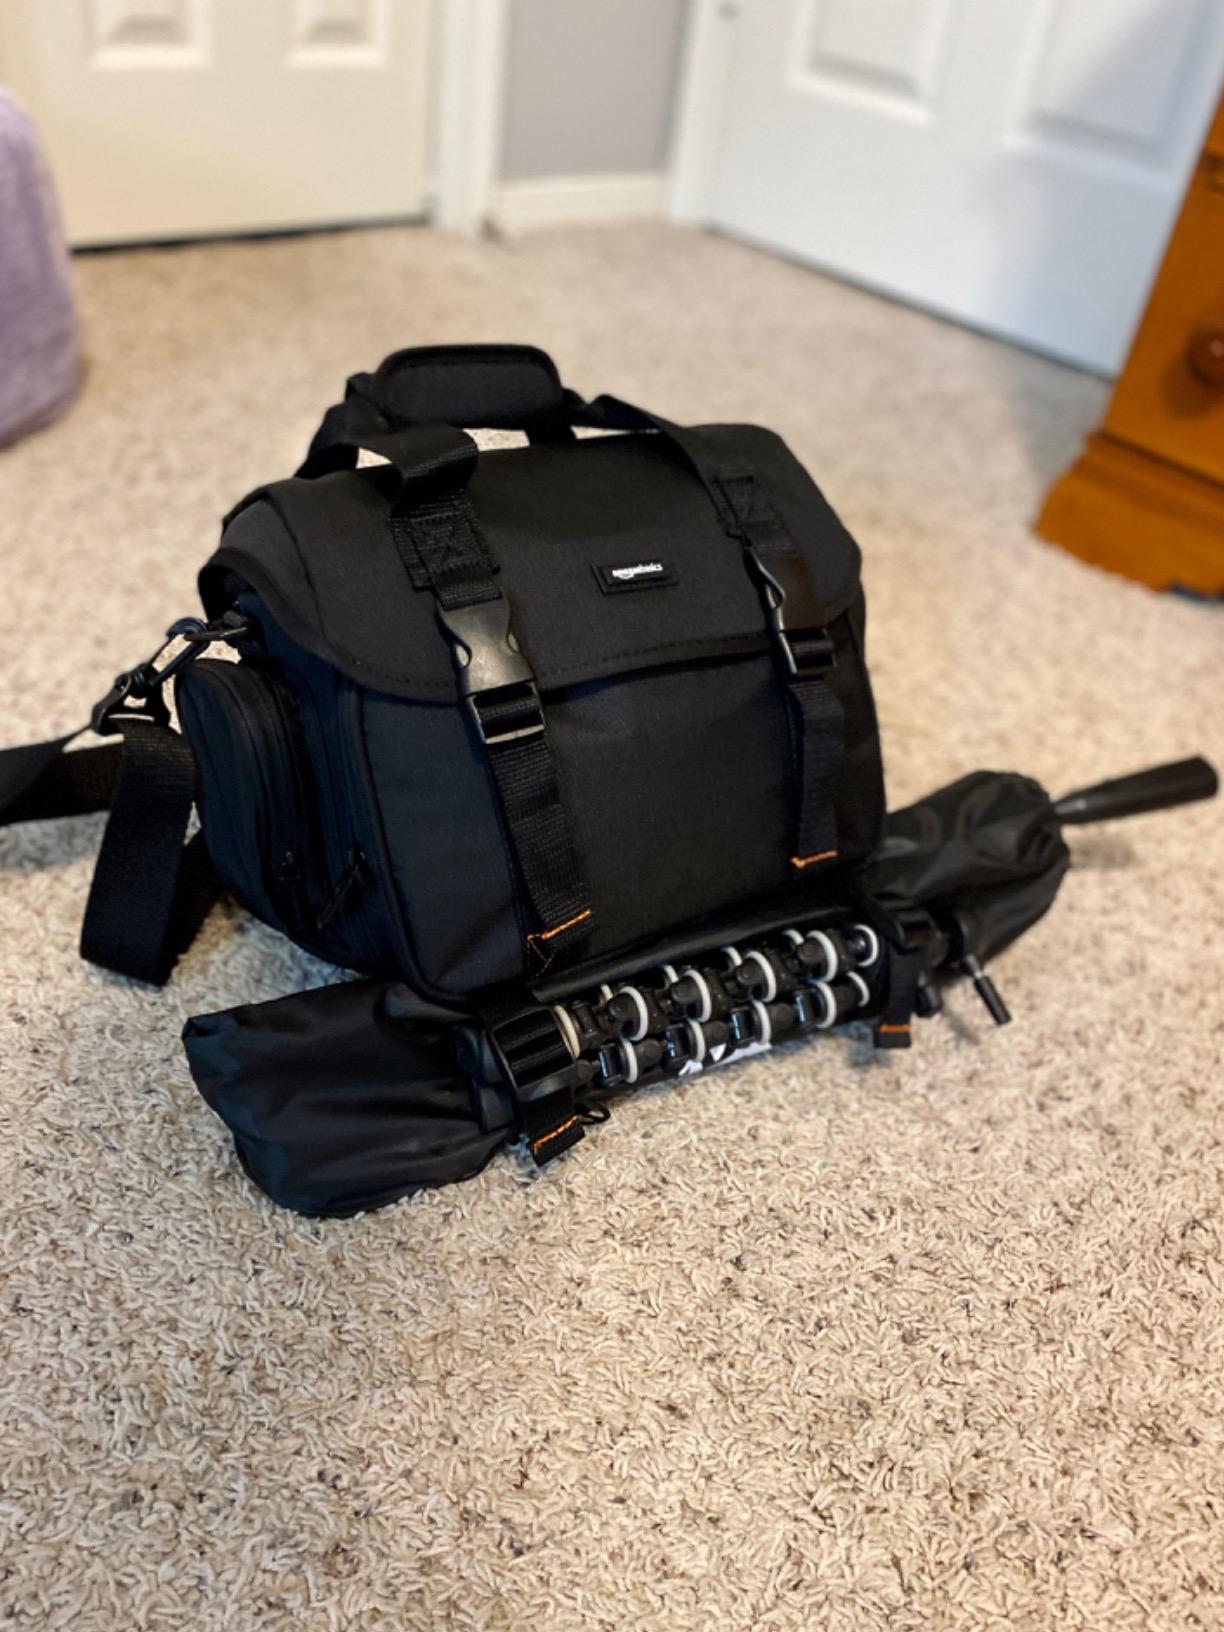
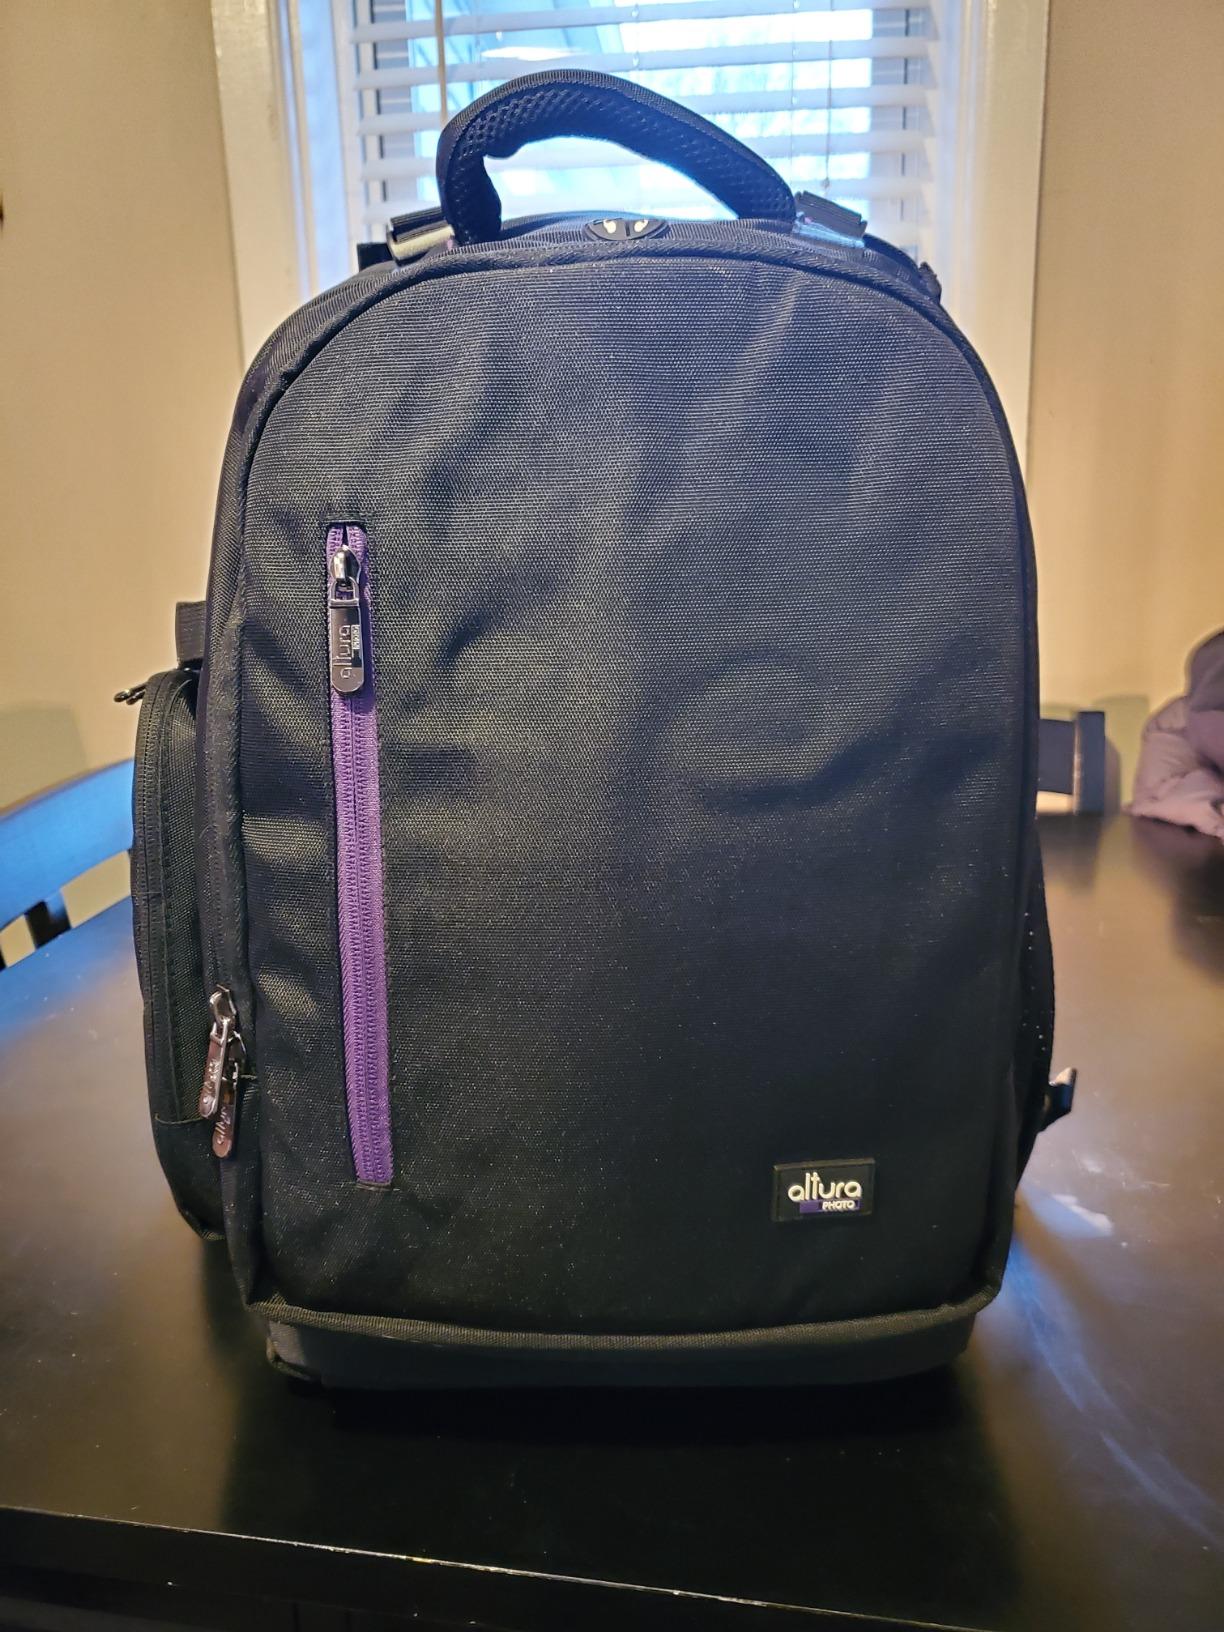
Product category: bag
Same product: no